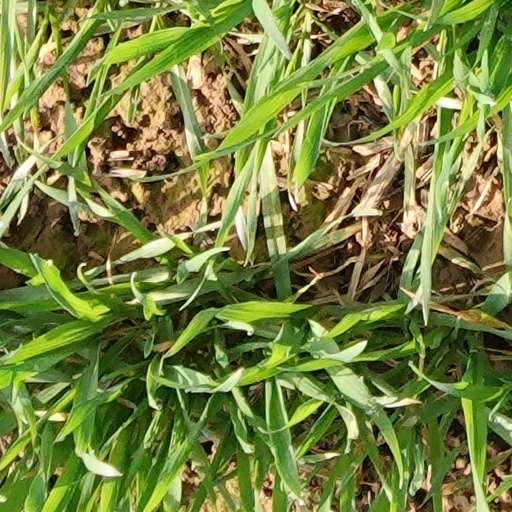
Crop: wheat